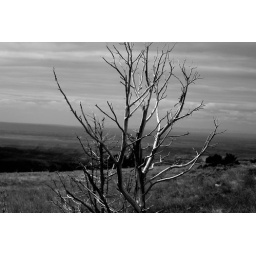
A lone tree left standing after a major wildfire in the Pyror Mountains of Wyoming.